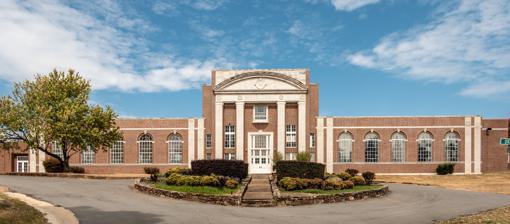
Building: Parnell Hall (Little Rock, Arkansas)
Country: United States of America
Year built: 1931
United States historic place Parnell Hall U.S. National Register of Historic Places Location in Arkansas Show map of Arkansas Location in United States Show map of the United States Location 2400 W. Markham, Little Rock, Arkansas Coordinates 34°45′13″N 92°17′55″W / 34.75361°N 92.29861°W / 34.75361; -92.29861 Area less than one acre Built 1931 ( 1931 ) Architect Erhart & Eichenbaum Architectural style Classical Revival NRHP reference No. 07001431 Added to NRHP January 24, 2008 Parnell Hall is the central building of the campus of the Arkansas School for the Deaf on West Markham Road in Little Rock, Arkansas .  It is a large 2 + 1 ⁄ 2 -story Classical Revival building, designed by Erhart & Eichenbaum and completed in 1931.  The school has long been the central educational facility for Arkansas's deaf population, with Parnell Hall playing a central role, providing classrooms, administrative facilities, and a large meeting hall. The building was listed on the National Register of Historic Places in 2008. See also National Register of Historic Places listings in Little Rock, Arkansas References